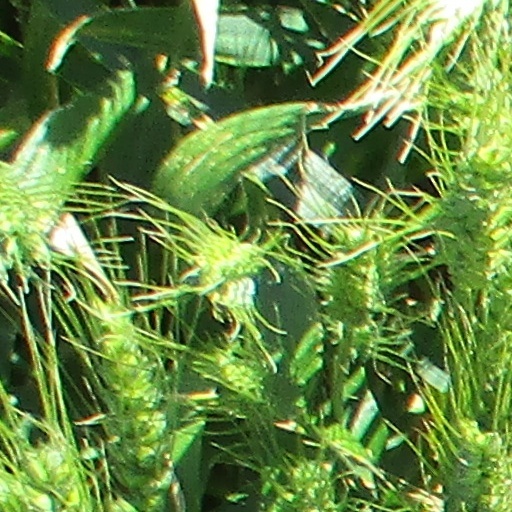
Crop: wheat